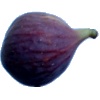
Label: Fig 1